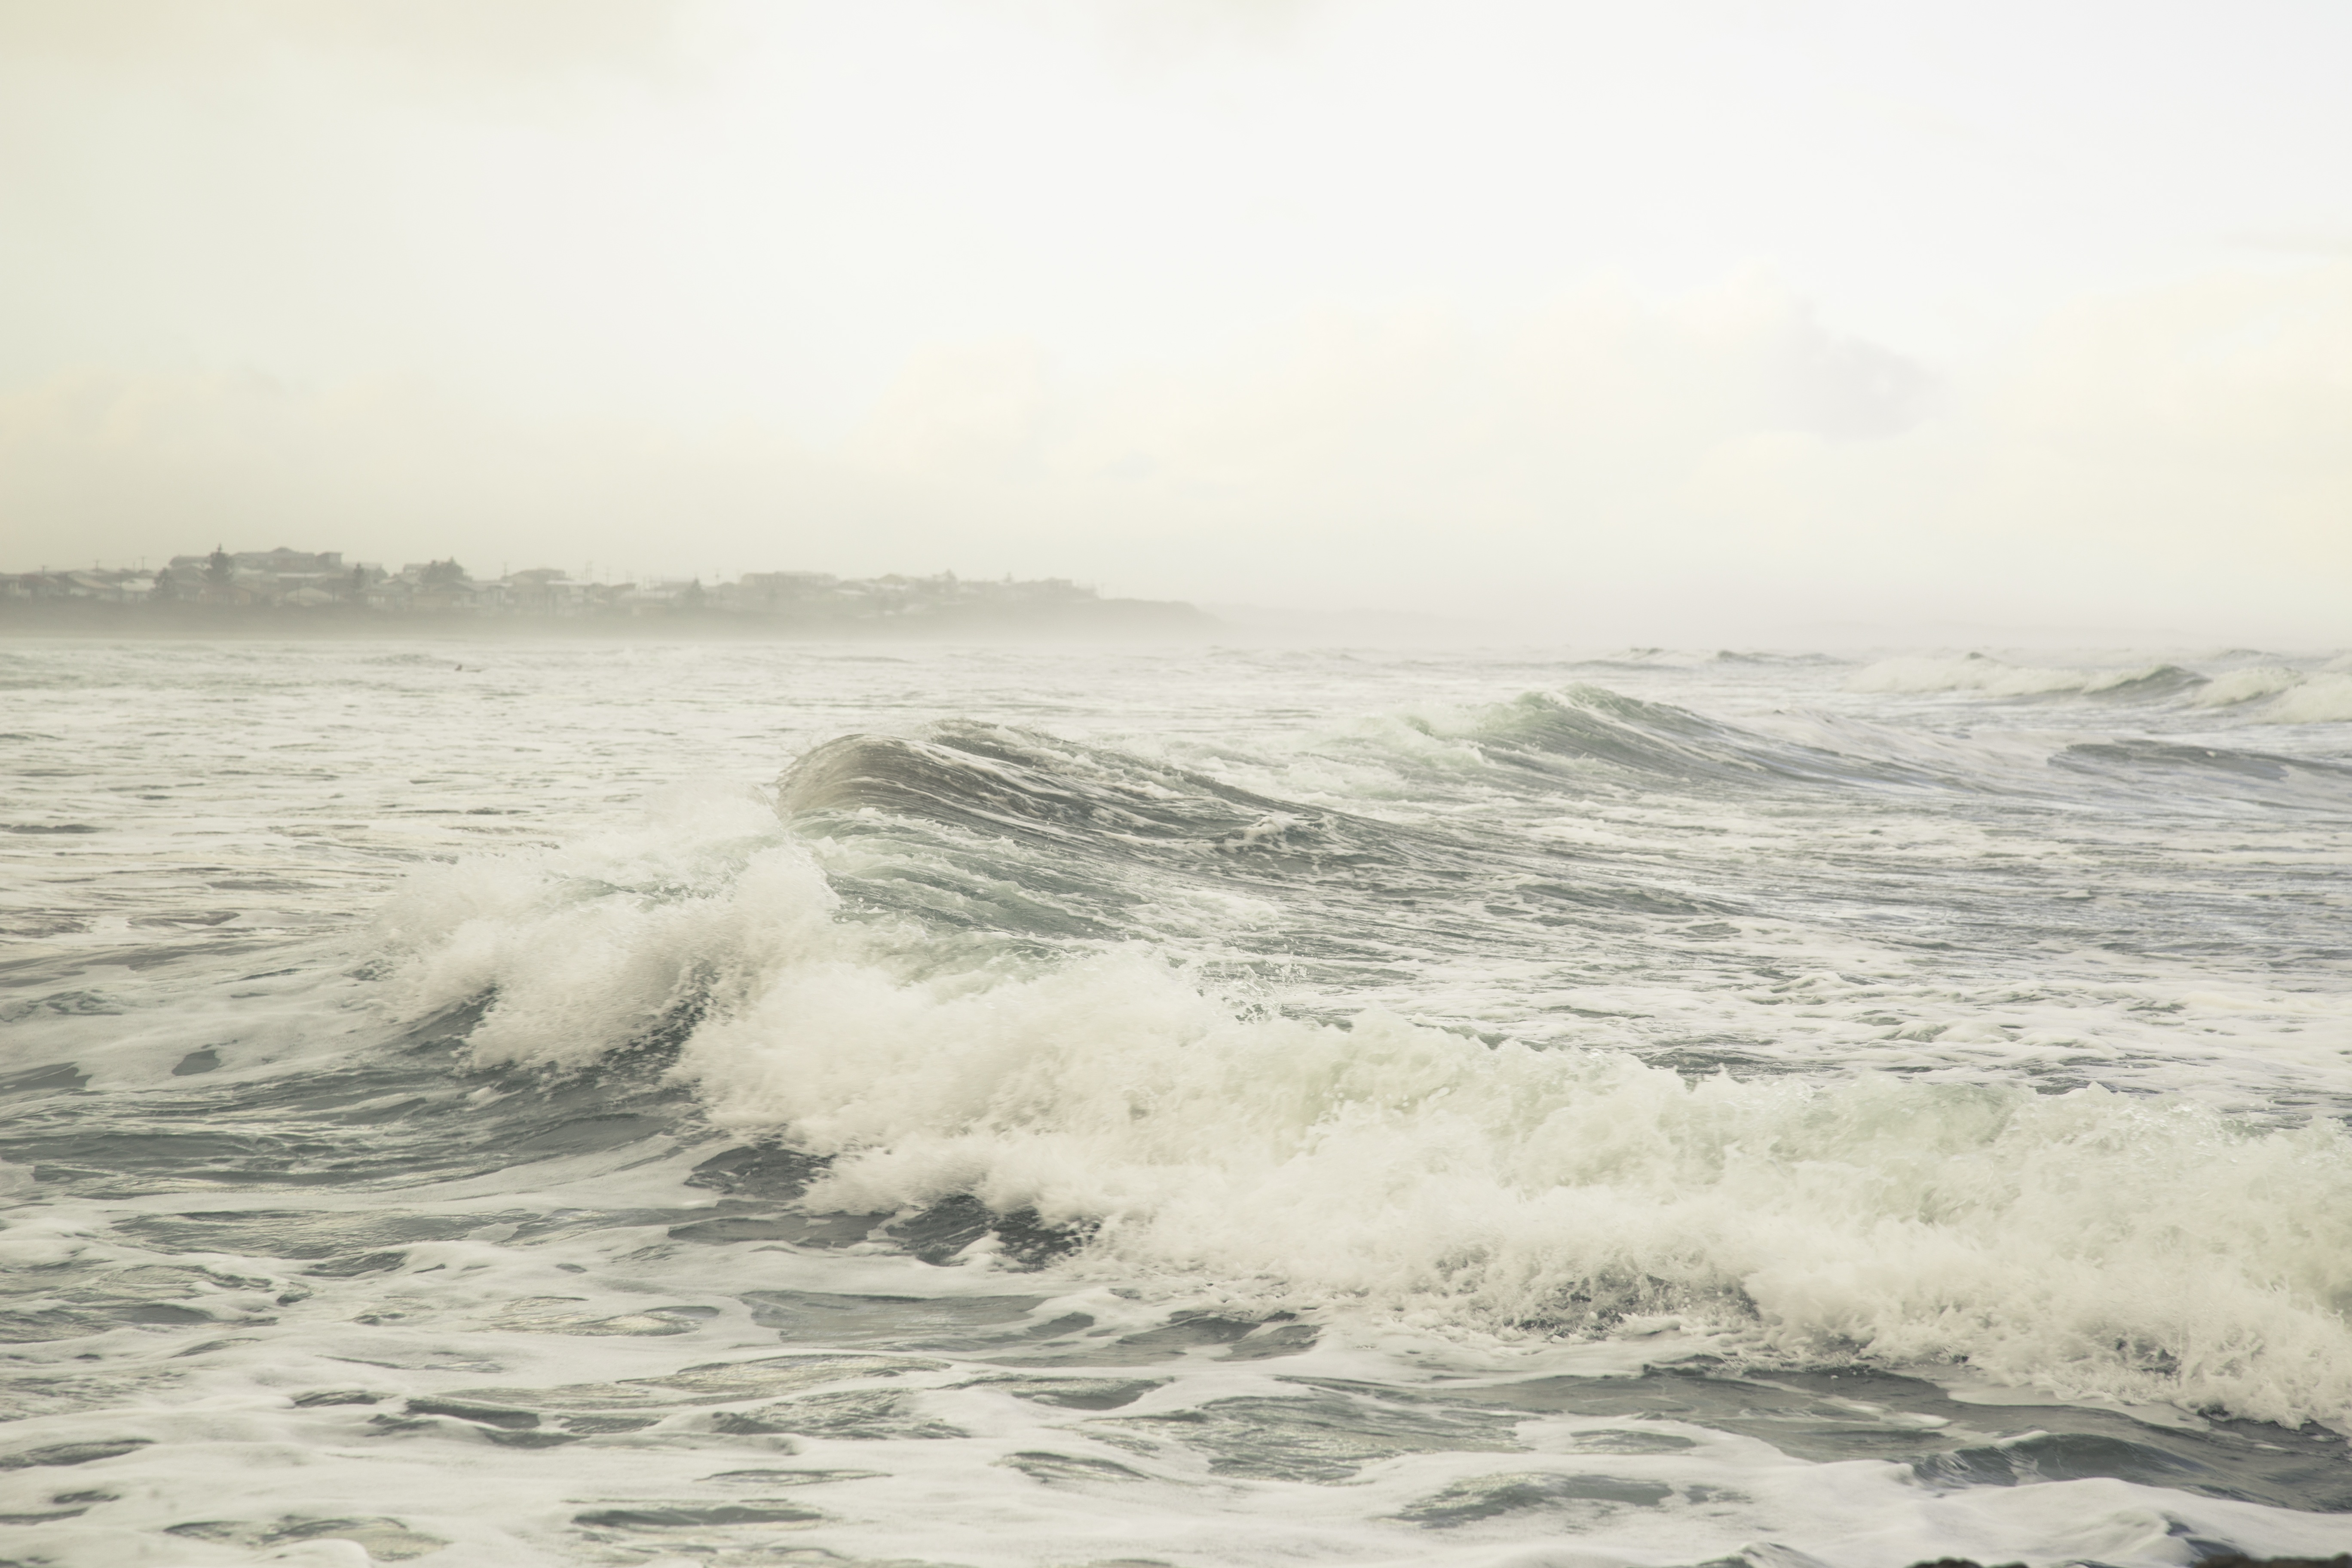
beach, sea, coast, water, nature, sand, ocean, horizon, fog, white, shore, wave, wind, wet, foggy, ripple, motion, weather, storm, body of water, waves, atmospheric phenomenon, wind wave